Ontario Highway 412

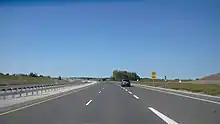
Highway 412 in Whitby, looking North, in September 2016.

The West Durham Link, as it was then known, was first presented to Whitby Council on February 10, 1992. It quickly drew the ire of local residents fearful of noise levels and the environmental effects on Lynde Creek. However, the recession of the mid-1990s resulted in Highway 407 being truncated in Markham temporarily. Slightly revised plans for the links appeared on the June 2007 Technically Recommended Route Report for the extension of Highway 407 to Highway 35/115, which was submitted as part of the environmental assessment (EA) for the extension, but had been announced earlier that year on March 7 by the Government of Canada, as part of an investment in Greater Toronto Area infrastructure.